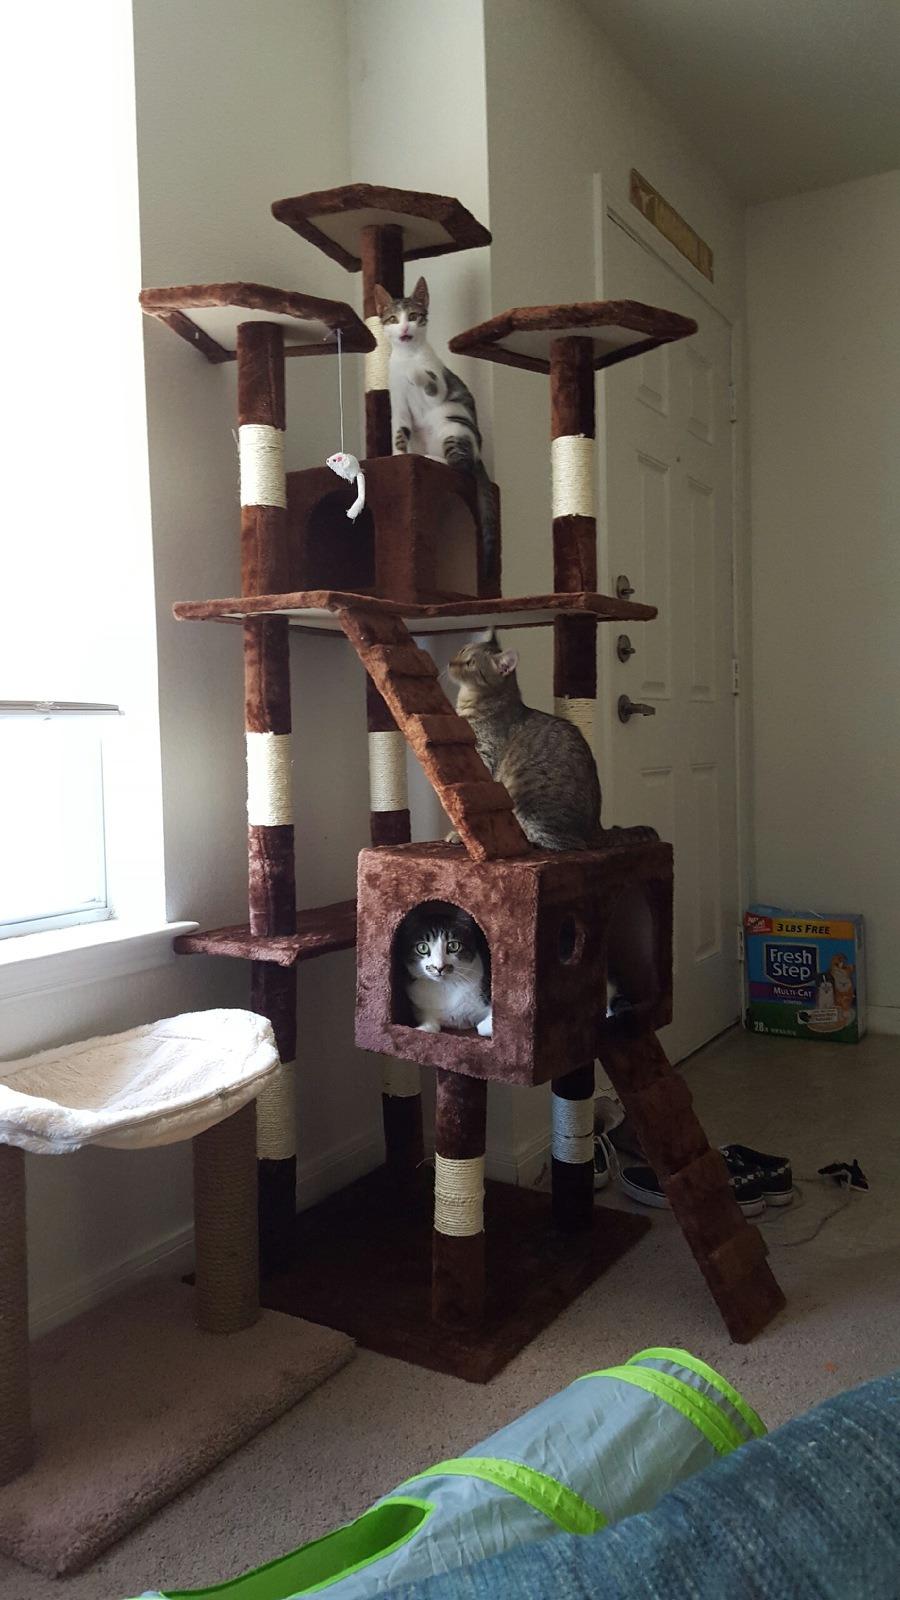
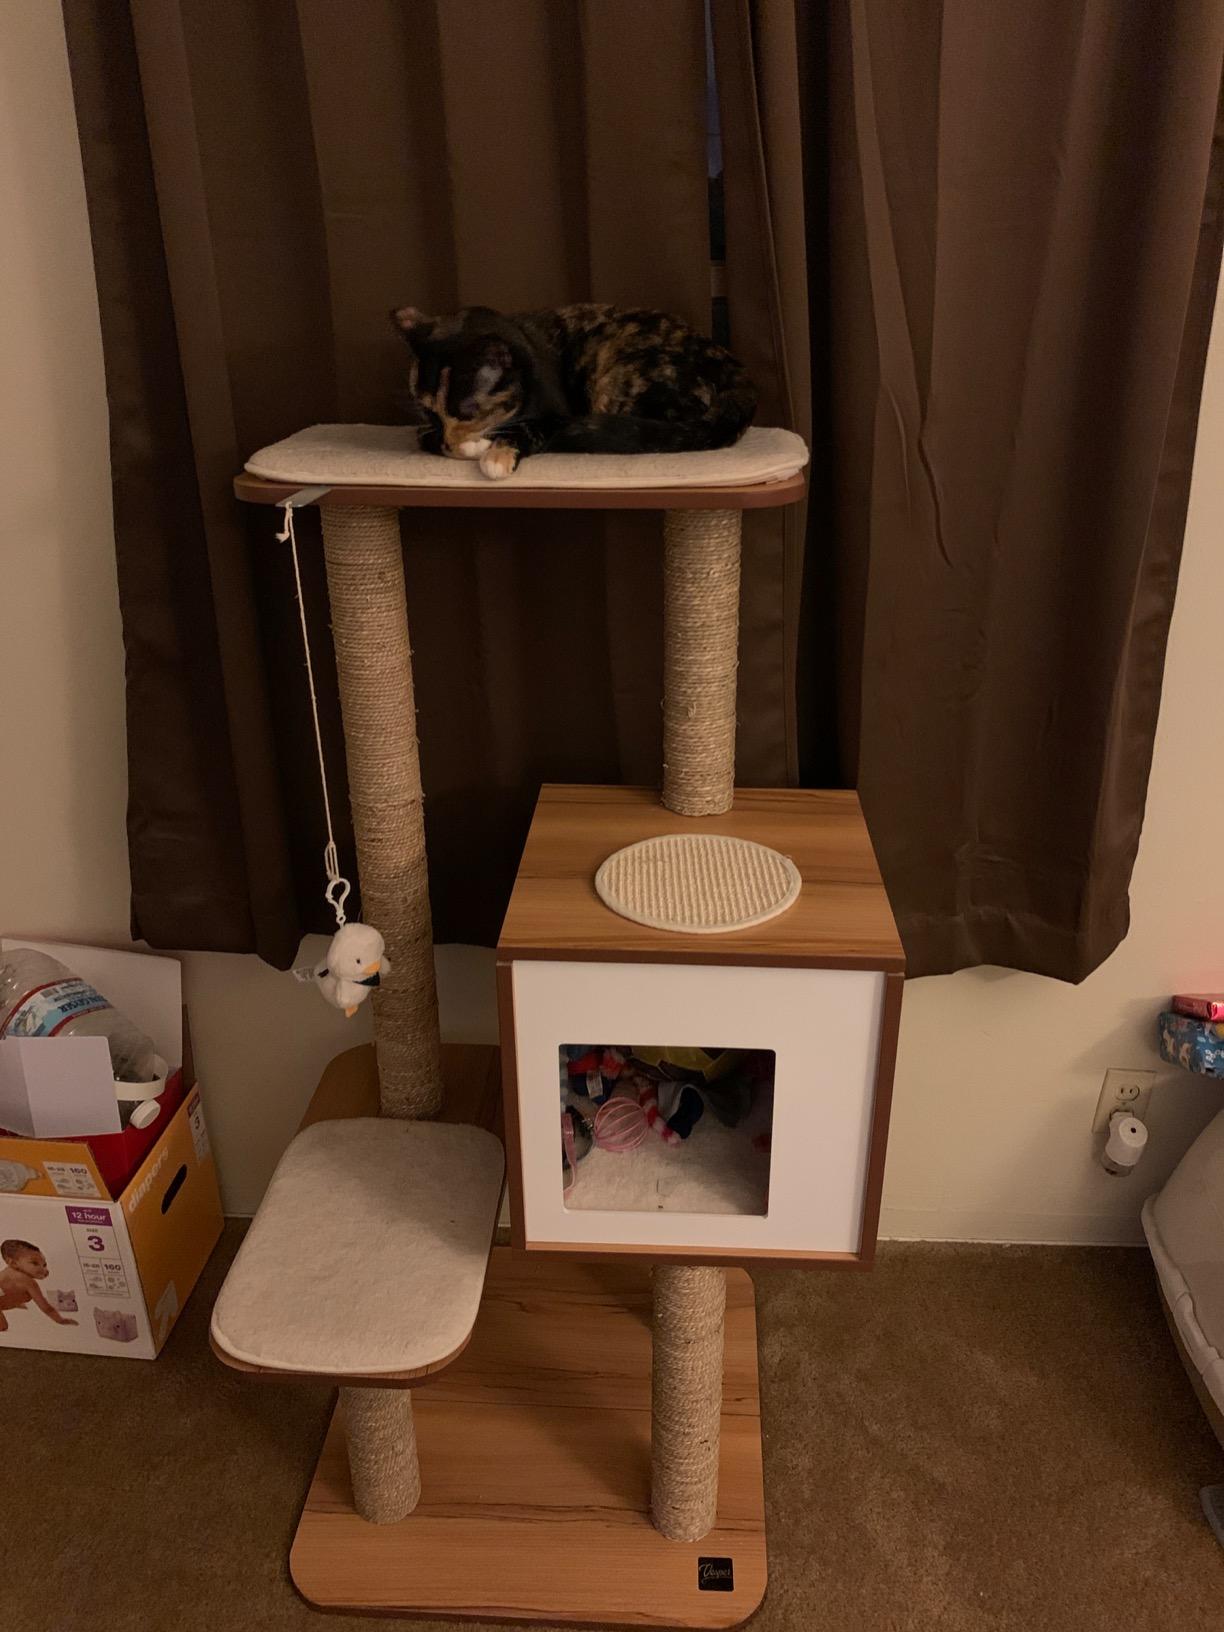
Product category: items_cat tree
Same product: no